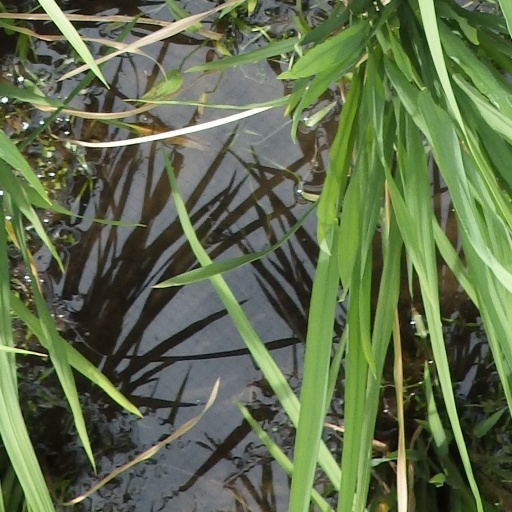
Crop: rice